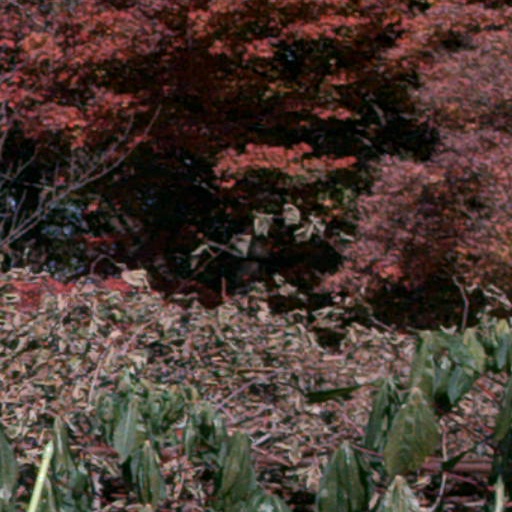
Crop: cassava